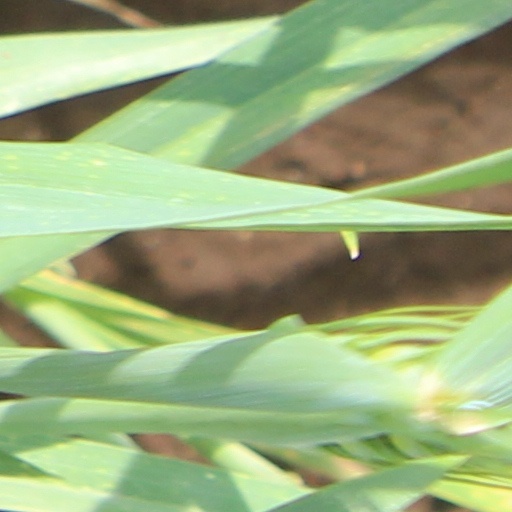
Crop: wheat